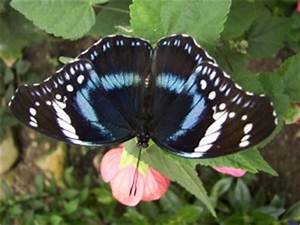
Label: farfalla